Fareed Zakaria

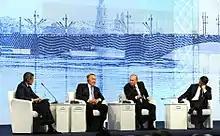
Fareed Zakaria and Vladimir Putin at St. Petersburg International Economic Forum, June 17, 2016

Zakaria "may have more intellectual range and insights than any other public thinker in the West", wrote David Shribman in "The Boston Globe". In 2003, former Secretary of State Henry Kissinger told "New York Magazine" that Zakaria "has a first-class mind and likes to say things that run against conventional wisdom." However, in 2011, the editors of "The New Republic" included him in a list of "over-rated thinkers" and commented, "There's something suspicious about a thinker always so perfectly in tune with the moment."